Siberian ibex

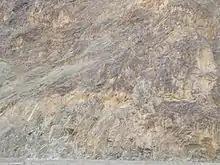
The coat of Siberian ibex is well suited for camouflage in mountains with low or no vegetation.

The female's horns are relatively small, and grey-brown in colour, measuring an average of long. Those of fully-grown males are black and typically measure about , although in extreme cases they can grow to . Both sexes have circular rings around their horns that represent annual growth, but males also have large transverse ridges along the front surface. The exact shape of the horns varies considerably between individuals.